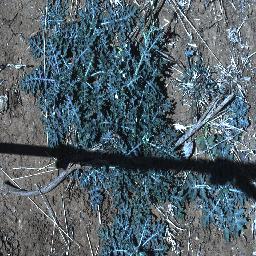
Label: parthenium